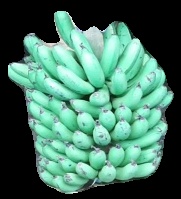
Variety: pachbale
Grade: grade1